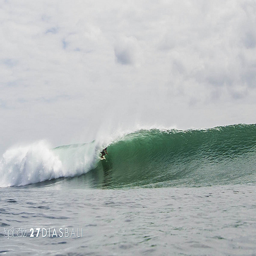
A person riding a large wave on top of a surfboard.
A person riding a surfboard in the curl of a wave.
The man is riding the big wave on the water.
A person riding a surfboard on a wave in the ocean.
A person surfing under a wave in the ocean.